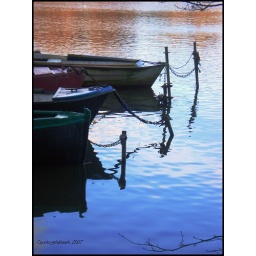
At the boat house on Budworth Mere in Marbury Country Park